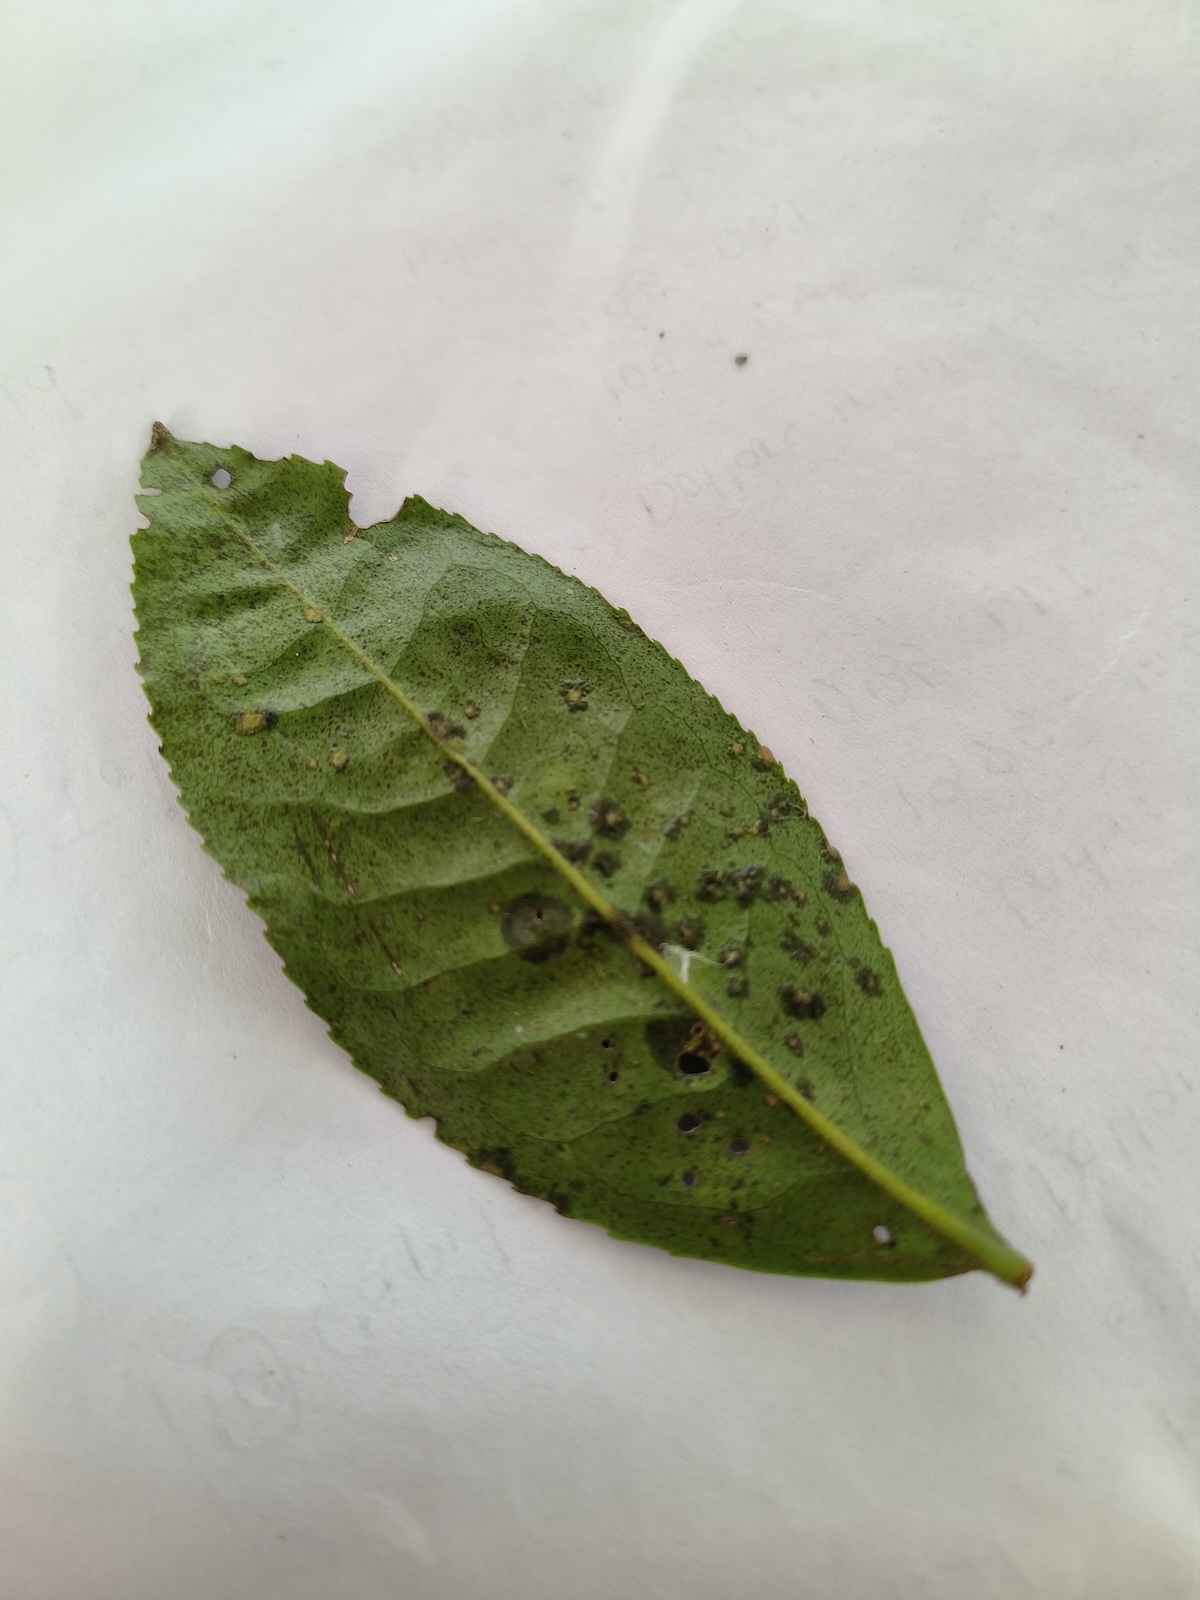
Label: Tea algal leaf spot